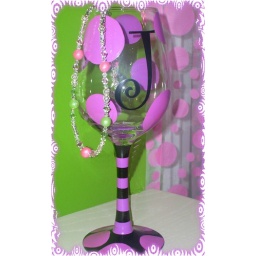
This pink and green necklace was made in memory of my beautiful niece, Jessica. She loved everything pink and green and everything with polk-a-dots.